Raphael Holzdeppe

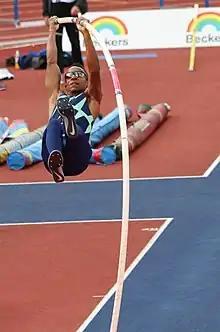
Raphael Holzdeppe at the 2020 Bauhaus Galan meeting in Stockholm

His personal best jump is 5.94 metres, achieved on 26 July 2015 set in Nuremberg. A previous personal best was 5.80 metres, achieved in June 2008, setting the world junior record. He holds the world junior indoor record with 5.68 metres, achieved in March 2008 in Halle, Saxony-Anhalt. As a result of this feat, he won the 2008 European Athletics Rising Star of the Year Award.